First Fruits

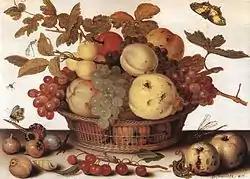
"Fruit Basket" (painting by Balthasar van der Ast).

First Fruits is a religious offering of the first agricultural produce of the harvest. In classical Greek, Roman, and Hebrew religions, the first fruits were given to priests as an offering to deity.